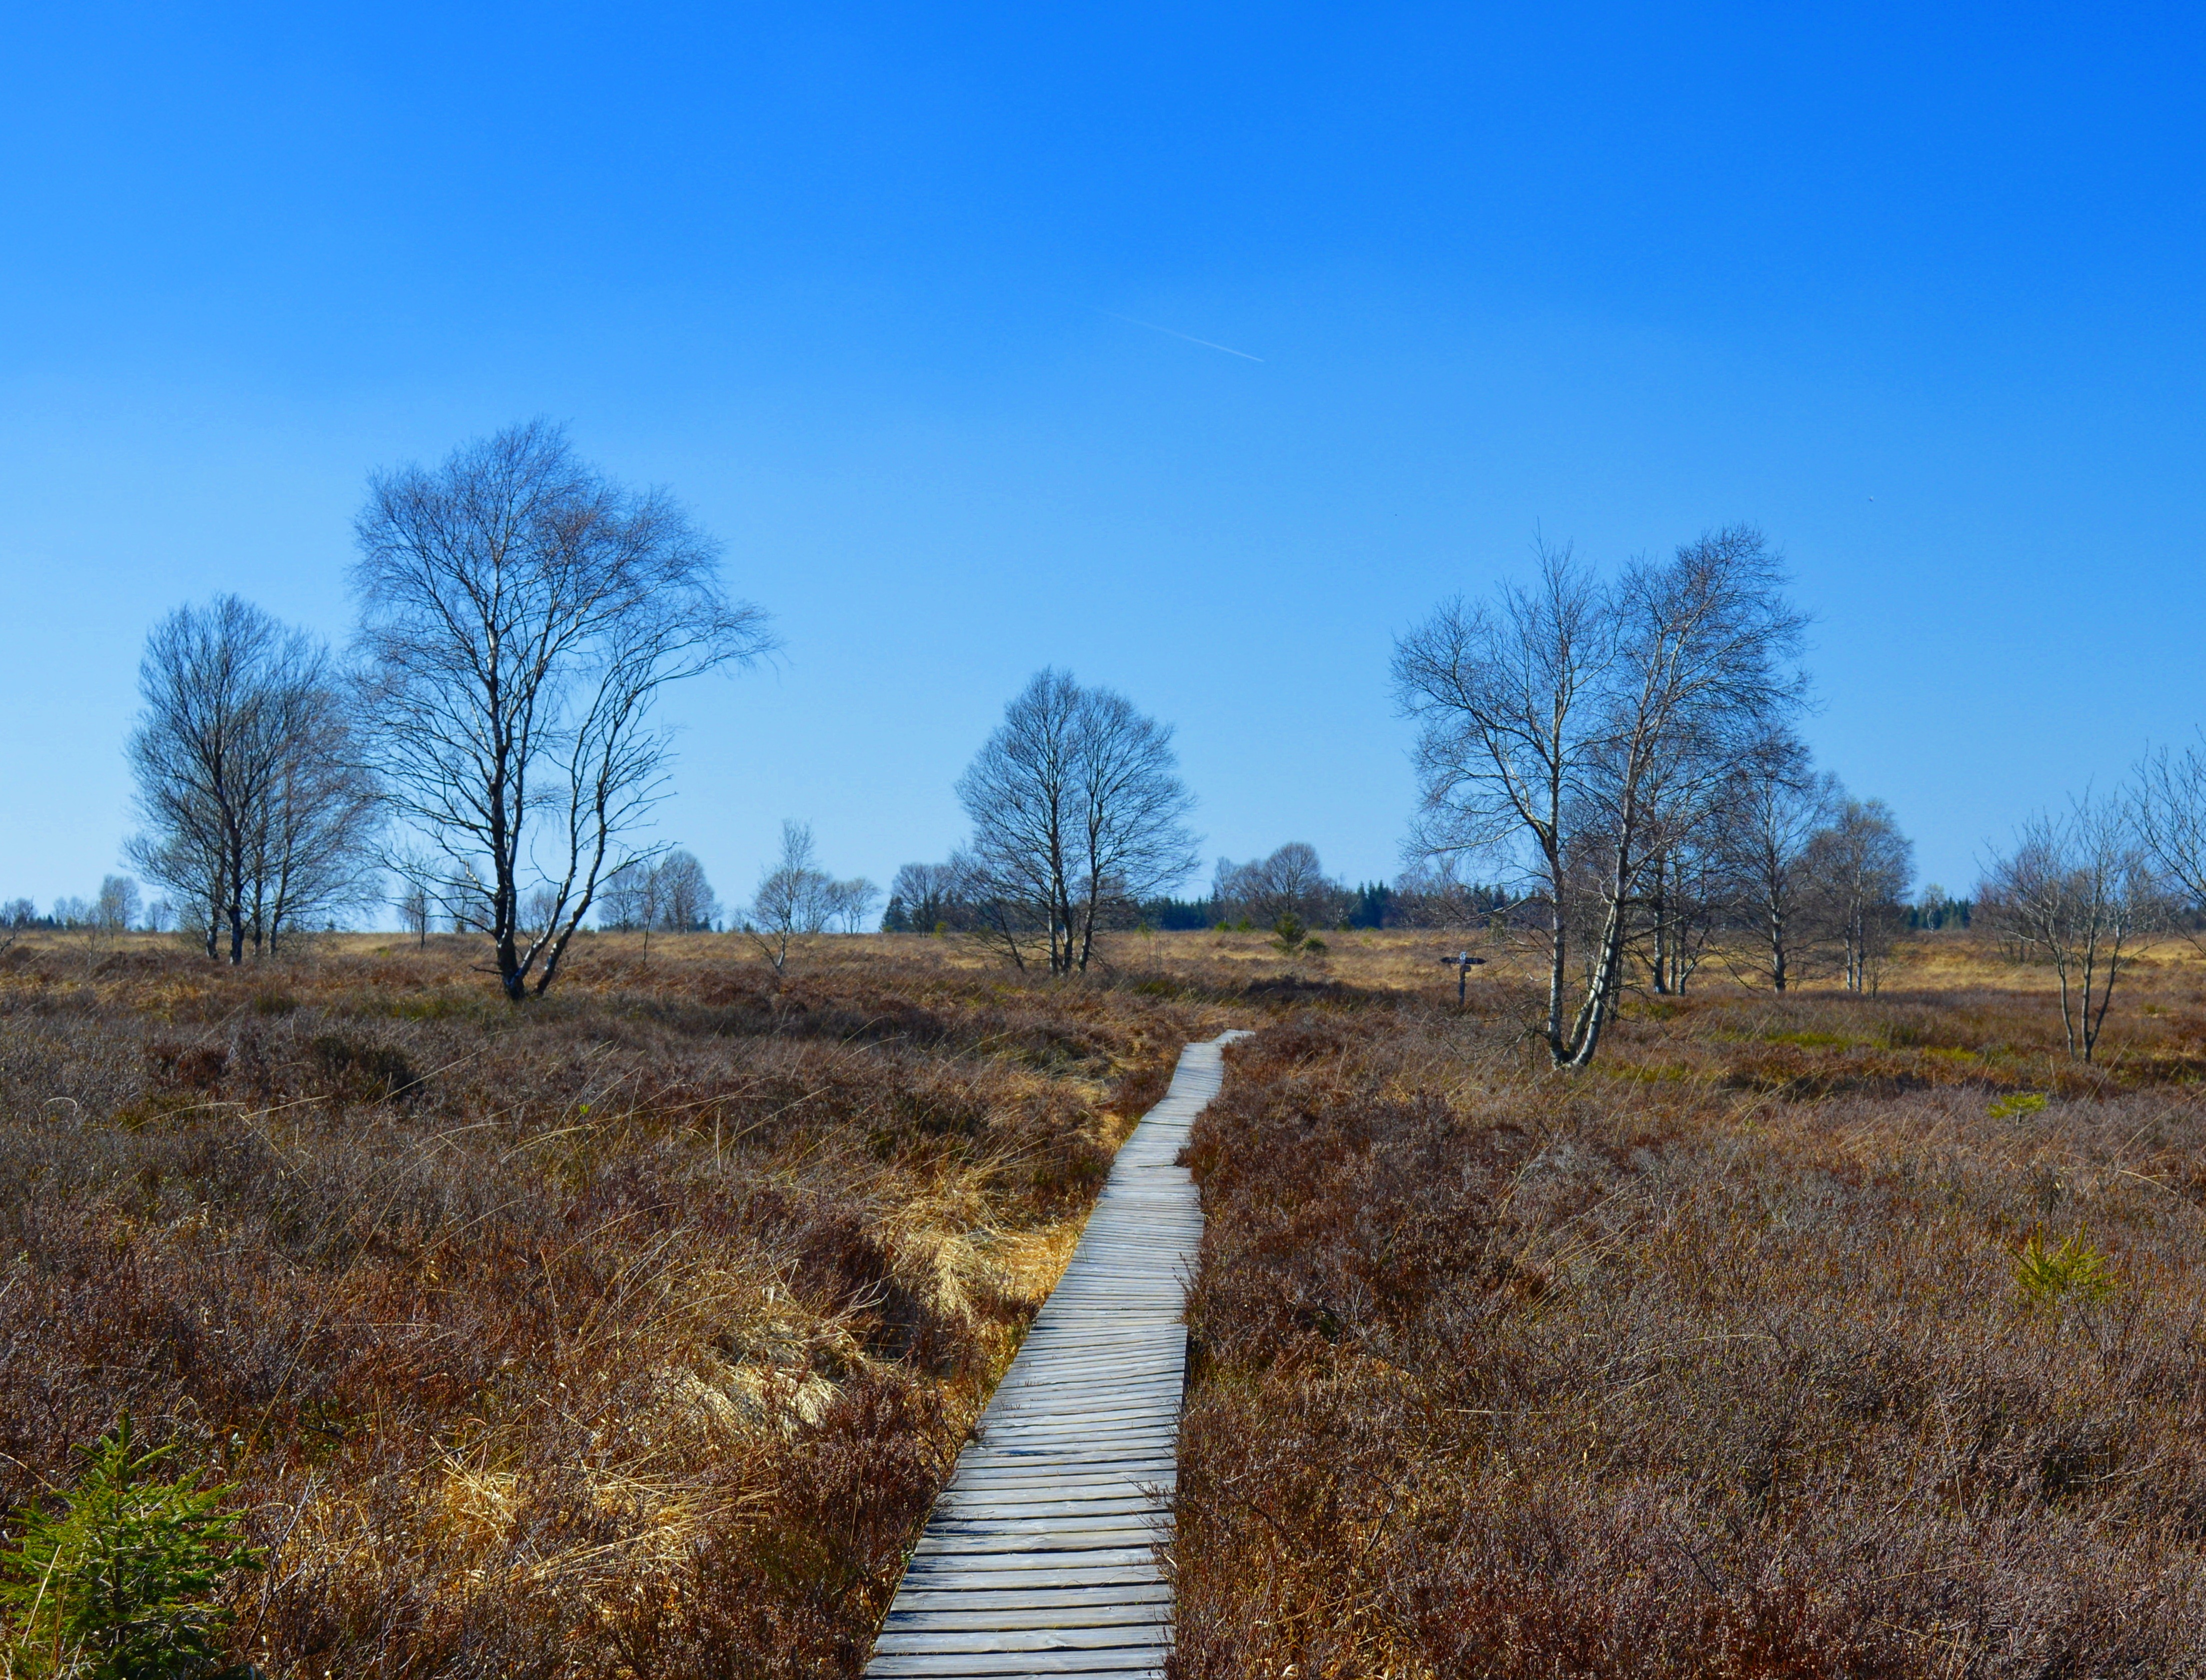
landscape, tree, nature, forest, grass, marsh, wetlands, swamp, wilderness, trail, field, meadow, prairie, morning, hill, reed, autumn, soil, agriculture, lonely, national park, season, waterway, plain, belgium, moor, grassland, wetland, bog, wide, woodland, habitat, mood, moist, ecosystem, moorland, nature conservation, rural area, nature reserve, swampy, venn, high venn, swamp grass, natural environment, grass family, woody plant, peat bog, moor grass